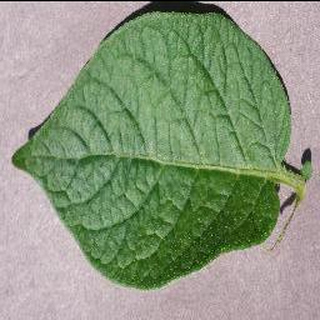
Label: healthy_potato